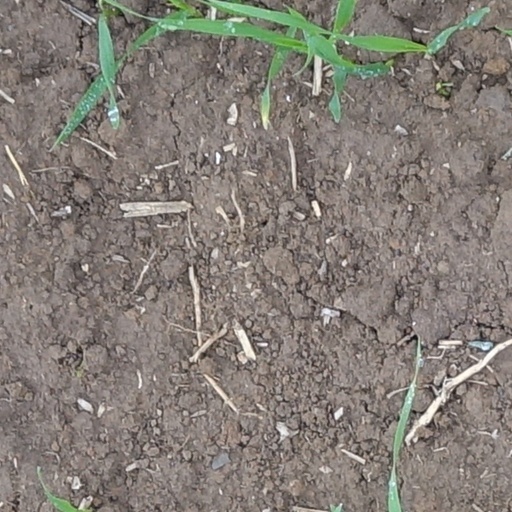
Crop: wheat